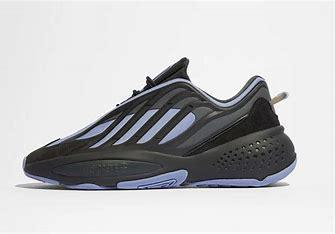
Brand: Adidas
Model: Ozrah